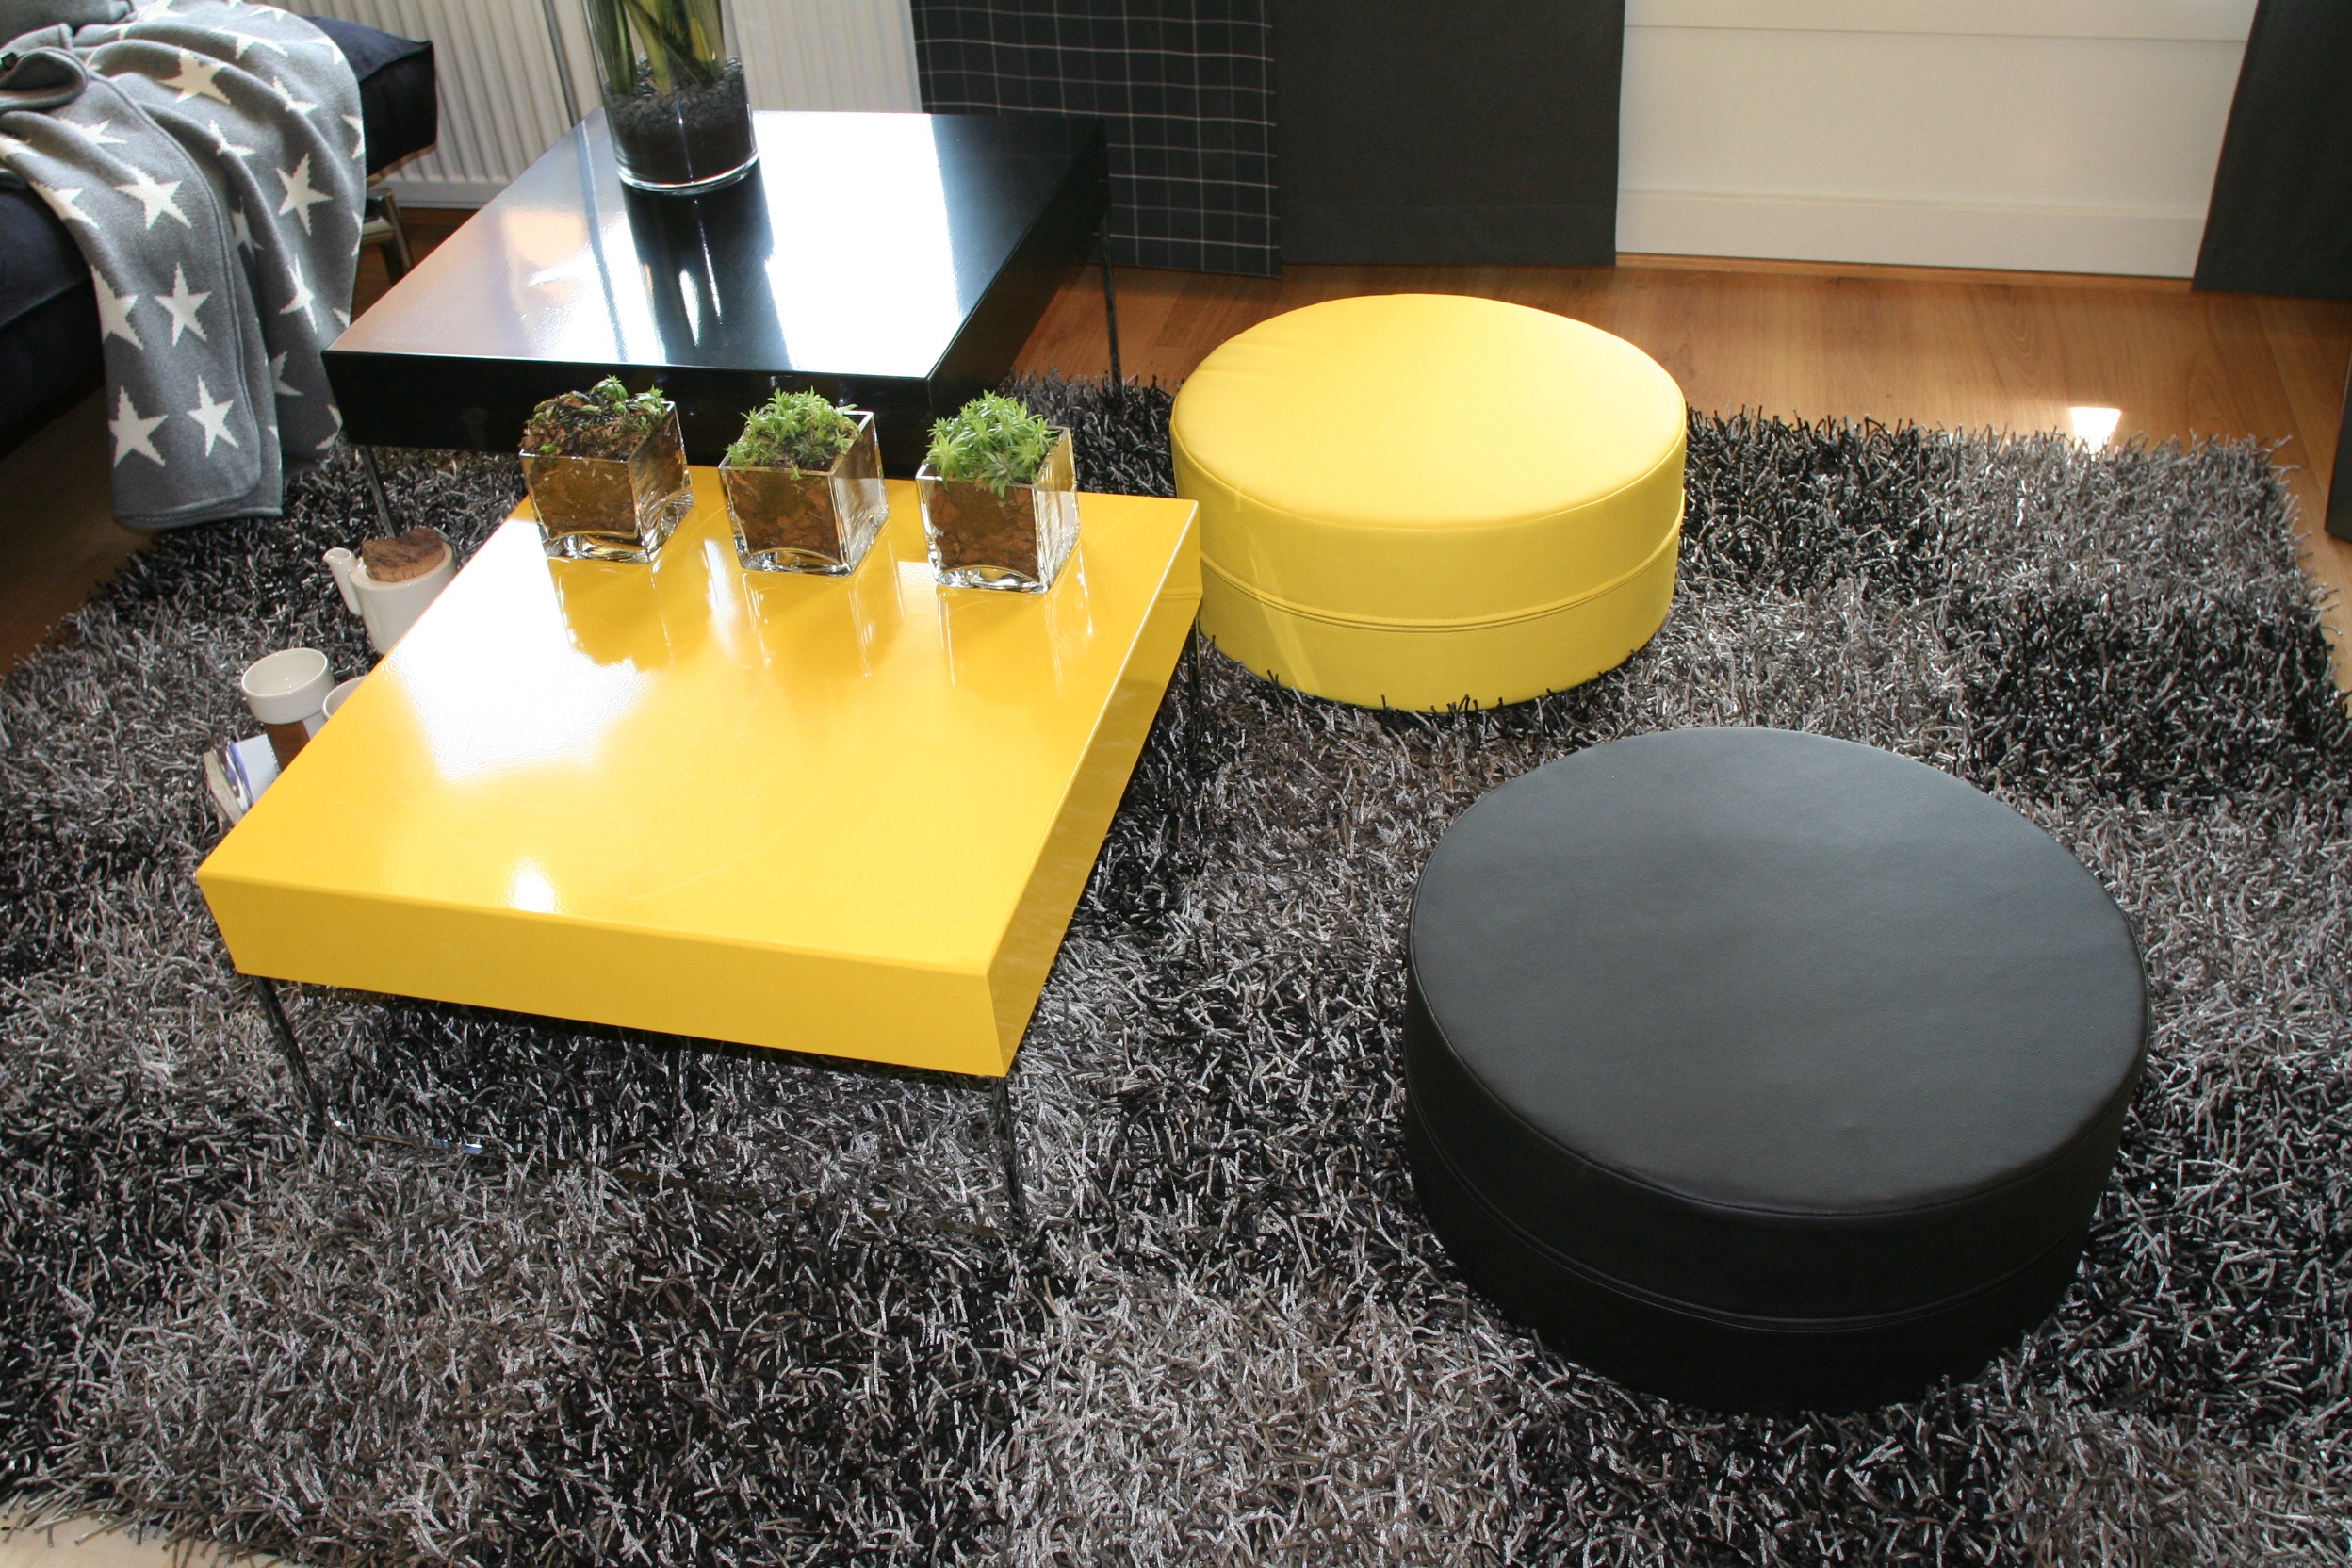
table, floor, gray, black, furniture, room, yellow, lighting, decor, material, countertop, shape, flooring, piece of furniture, housing fair, black and gray